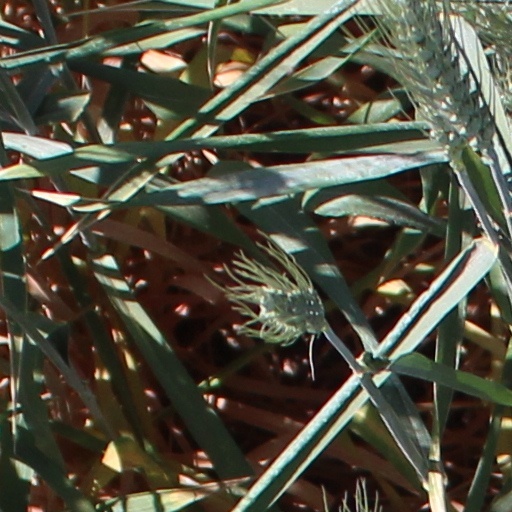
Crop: wheat